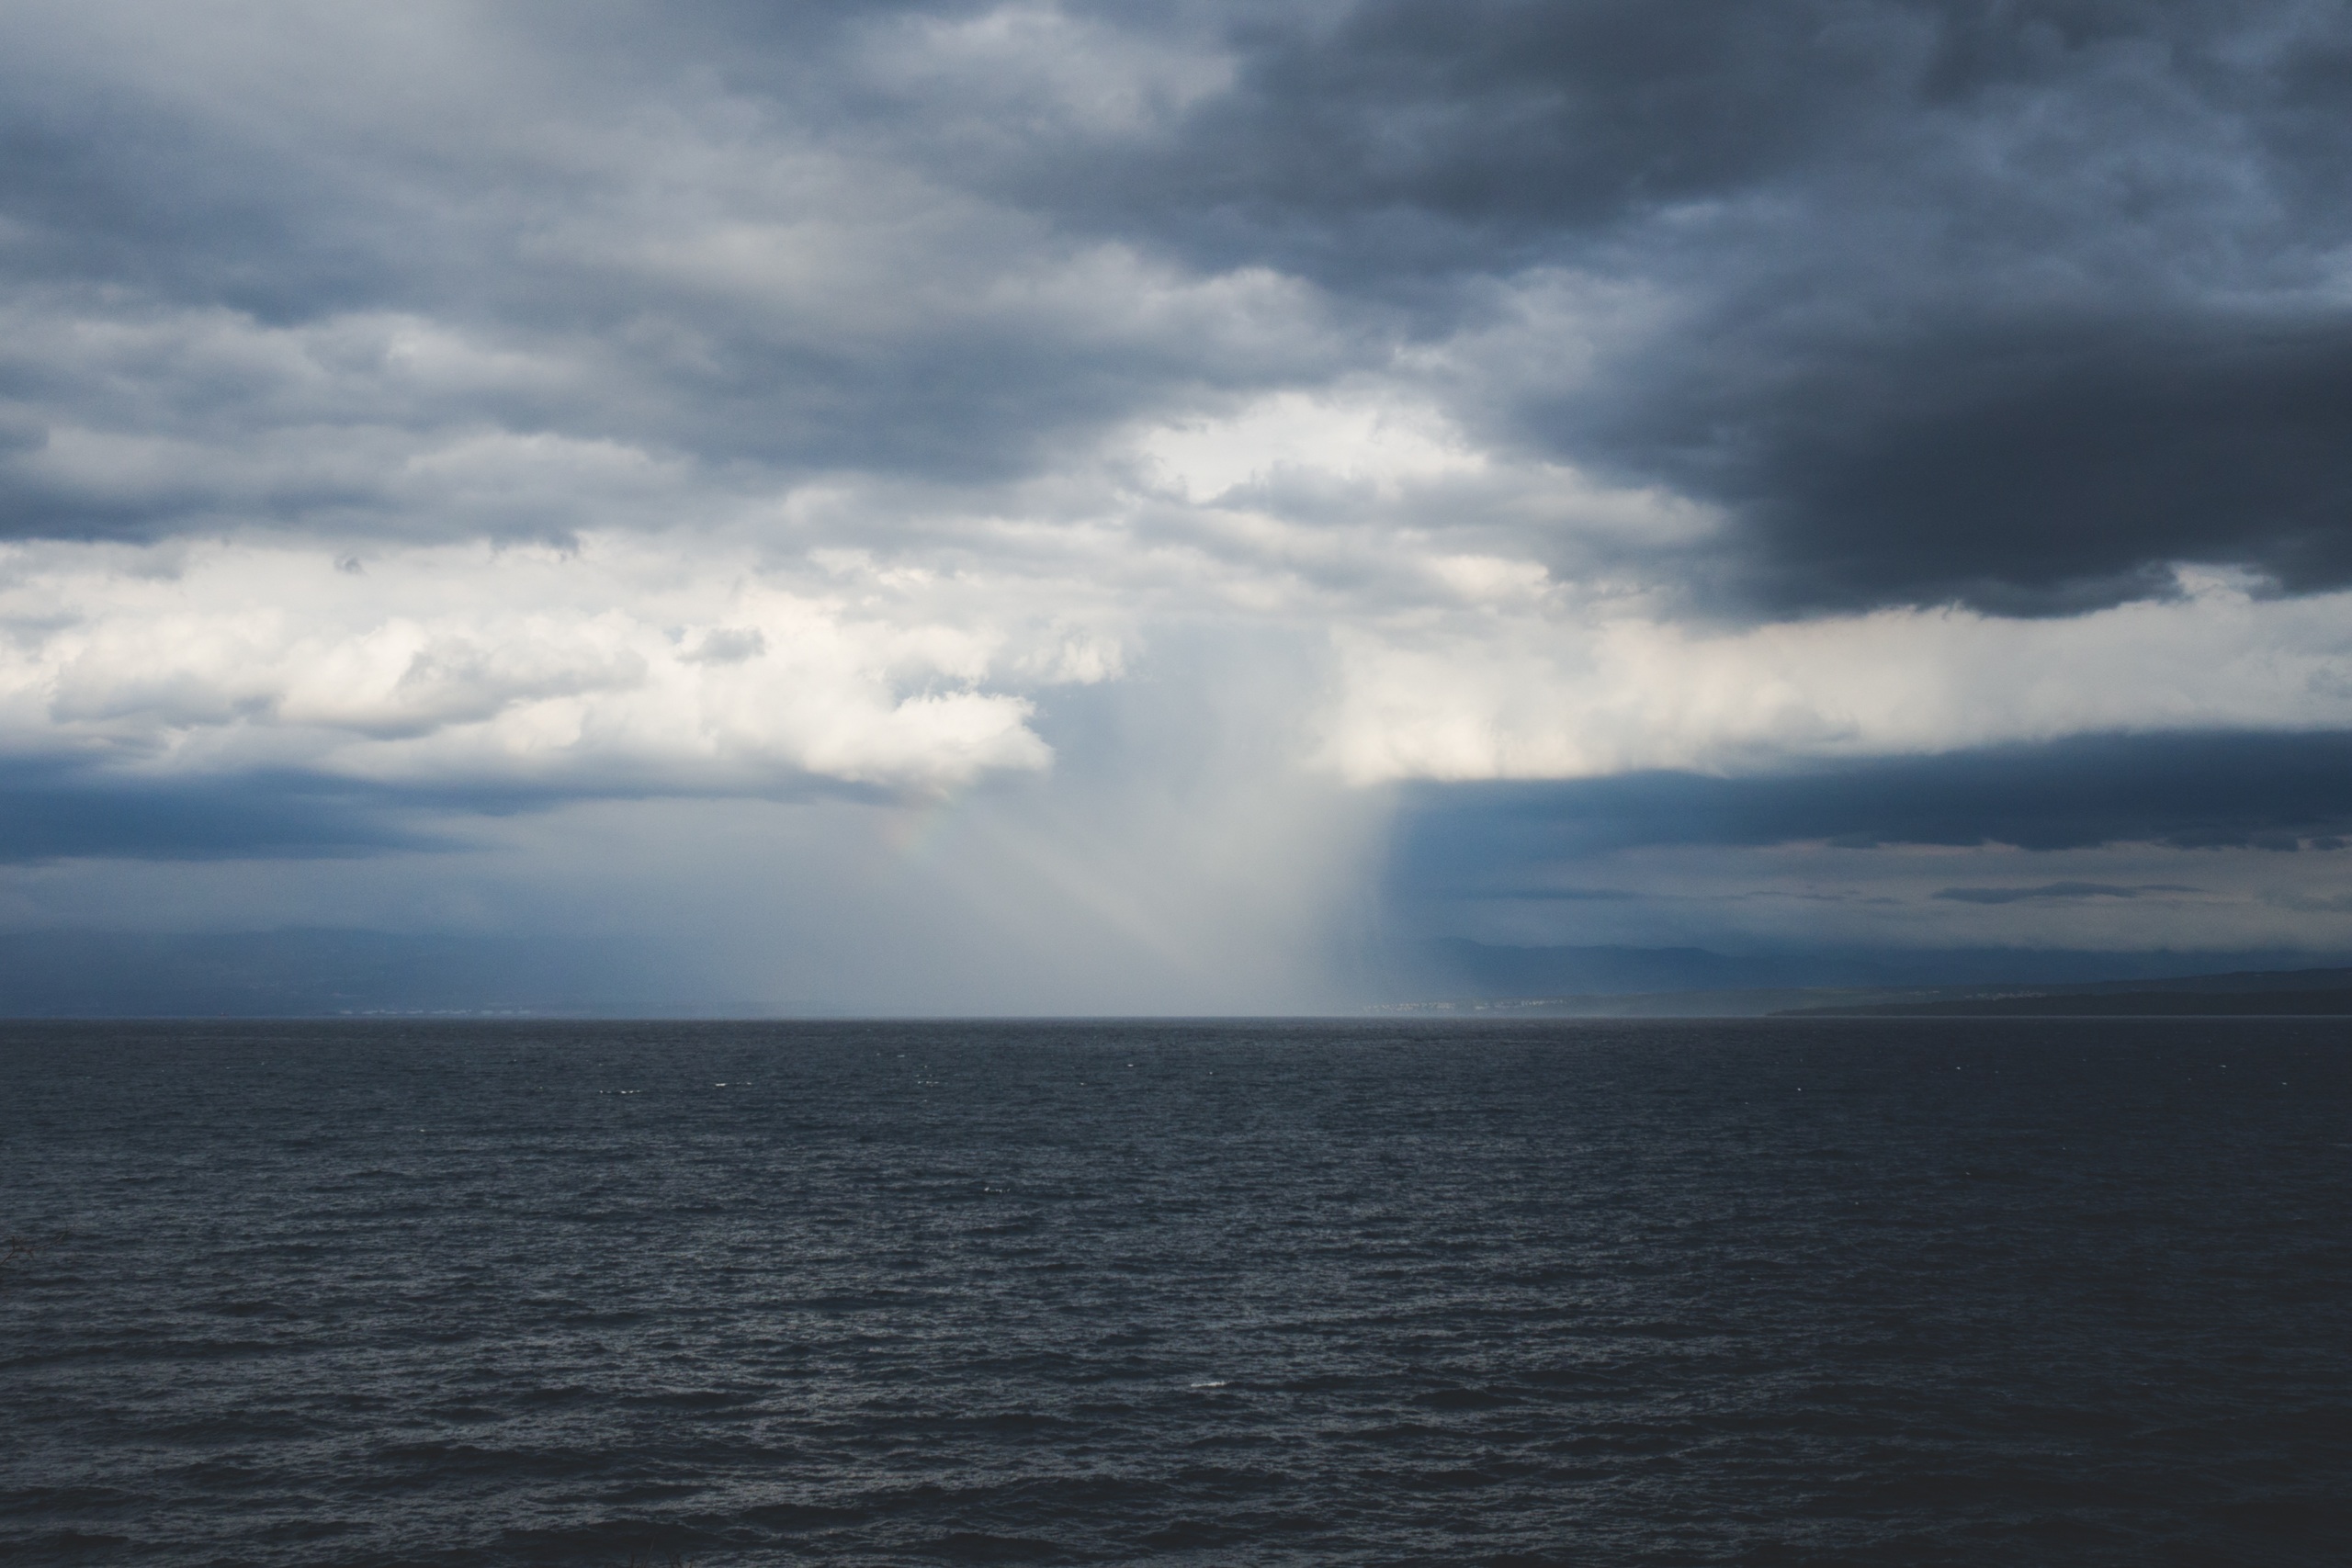
sea, coast, ocean, horizon, cloud, sky, sunlight, wave, atmosphere, dusk, weather, storm, bay, meteorological phenomenon, atmospheric phenomenon, wind wave